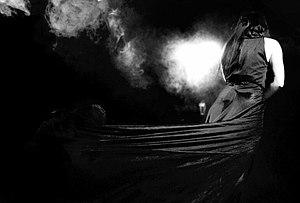
C.F.F. e il Nomade Venerabile sont un groupe musical italien né à Gioia del Colle en 1999.